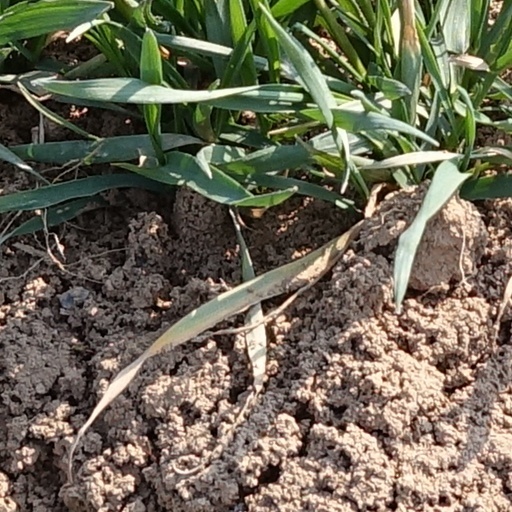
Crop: wheat